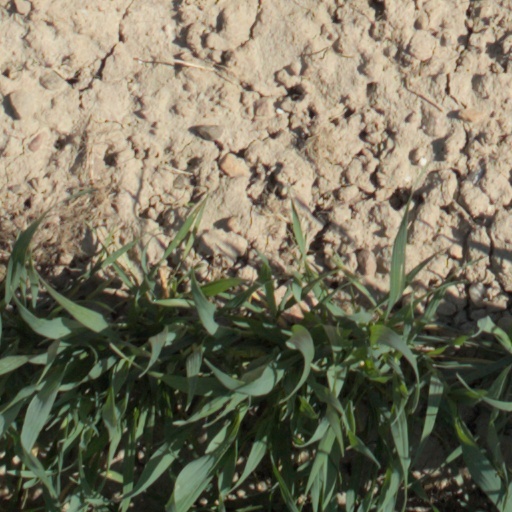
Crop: wheat